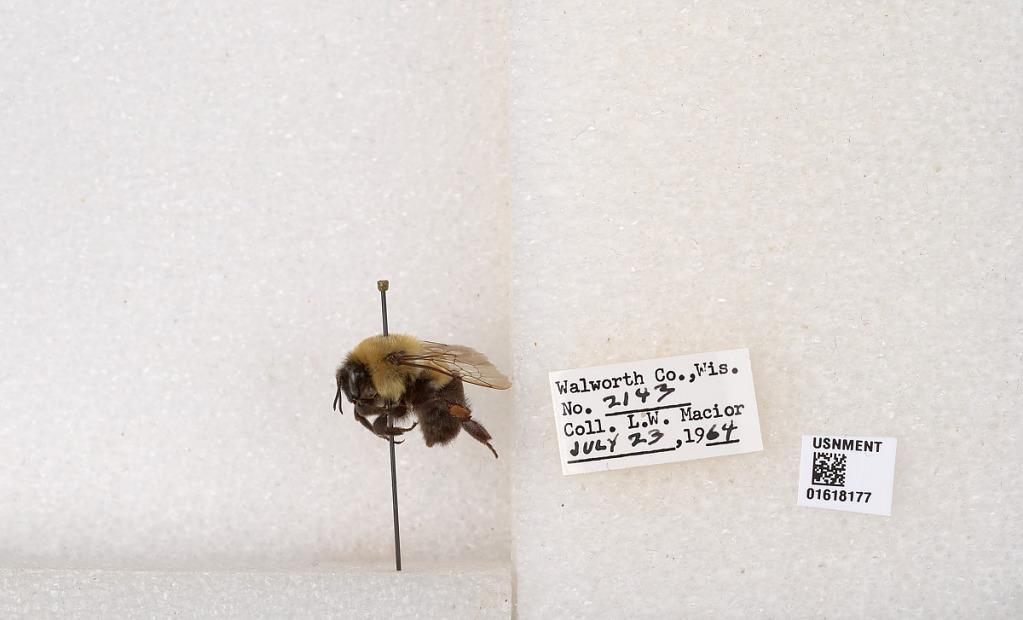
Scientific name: Bombus impatiens Cresson
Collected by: L. Macior
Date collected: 1964-7-23
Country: United States
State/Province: Wisconsin
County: Walworth
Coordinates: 42.6685, -88.5419